2010 Tibetan language protest

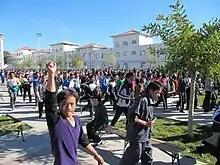
An estimated 2,000 students from four schools in Chabcha town, Chabcha county of Hainan Tibetan Autonomous Prefecture protested on the streets of Chabcha on 20 October

The 2010 Tibetan language protest was a series of protests in Tongren County, Gonghe County and Maqên County, in Qinghai Province; Minzu University of China in Beijing; and Xiahe County in Gansu Province, People's Republic of China by ethnic Tibetan students over the period of October 20 through October 27, 2010.